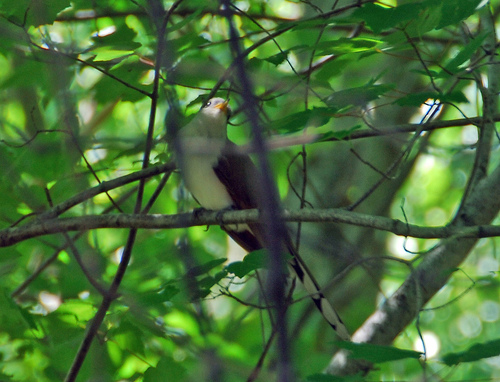
the bird has a white body and a yellow beak.
this is a white bird with black wings and an orange beak.
a large bird with yellow bill and white breast and side with brown primaries and black eyeringblack and white bird with a small beak and small head and long wings.
small white and black bird with short tarsus and medium orange beak
this bird is white with black and has a very short beak.
this bird has wings that are black and has a white belly
this large bird with a white neck and belly and dark black feathers with a long black and white patterned tail.
this bird has a white belly and breast, black wings, white bars on the under tail and a short orange pointed bill.
a small bird, with a white belly, black wings, and a long tail.
Species: Yellow Billed Cuckoo